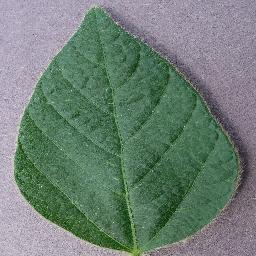
Label: Soybean___healthy